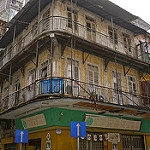
Label: buildings